Monica Arac de Nyeko

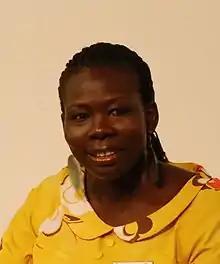

Monica Arac de Nyeko (born 1979) is a Ugandan writer of short fiction, poetry, and essays, living in Nairobi, Kenya. In 2007, she became the first Ugandan to win the Caine Prize for African Writing, with her story "Jambula Tree". She had previously been shortlisted for the prize in 2004 for "Strange Fruit", a story about child soldiers in Gulu, Northern Uganda. She is a member of FEMRITE – Uganda Women Writers Association and the chief editor of "T:AP Voices". She taught literature and English at St. Mary's College Kisubi, before proceeding to pursue a Master's degree in Humanitarian Assistance at the University of Groningen. Her personal essay "In the Stars" won first prize in the Women's World, Women in War Zones essay writing competition. She has been published in "Memories of Sun", "The Nation", "IS" magazine, "Poetry International" and several other publications. She was one of the writers chosen as part of the Africa39 project unveiled by Rainbow, Hay Festival and Bloomsbury Publishing at the London Book Fair 2014, featuring a list of 39 of Sub-Saharan Africa's most promising writers under the age of 40.